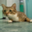
Label: cat